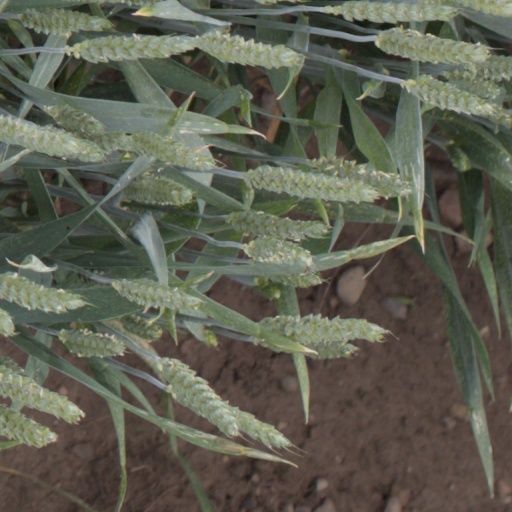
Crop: wheat